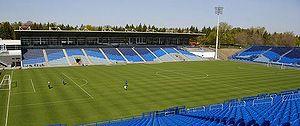
Le Stade Saputo, domicile de l'équipe de football l'Impact de Montréal.